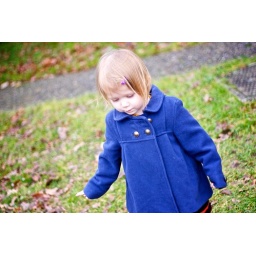
The girl in the blue coat